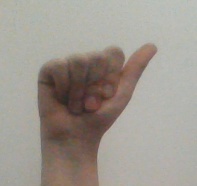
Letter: dhad